Yaguarasaurus

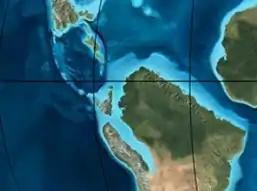
Paleogeography of Northern South America, 90 Ma

The following cladograms illustrate the phylogenetic analyses of two competing hypotheses on the classification of "Yaguarasaurus". Topology A represents the traditional view of the genus belonging to the subfamily Yaguarasaurinae following Palci et al. (2013). Topology B follows Rivera-Sylva et al. (2023) and depicts a new hypothesis holding "Yaguarasaurus" as a basal member of the Plioplatecarpinae, which was first proposed by Polcyn et al. (2023) based on the discovery of symapomorphies in the braincase.